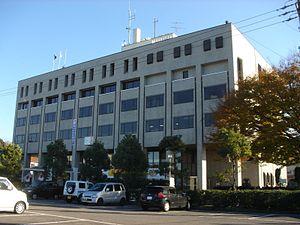
Tajimi est une ville située dans la préfecture de Gifu, au Japon.